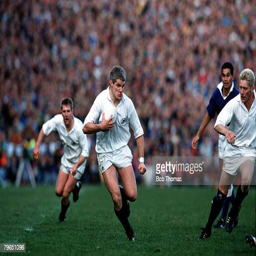
man runs with the ball